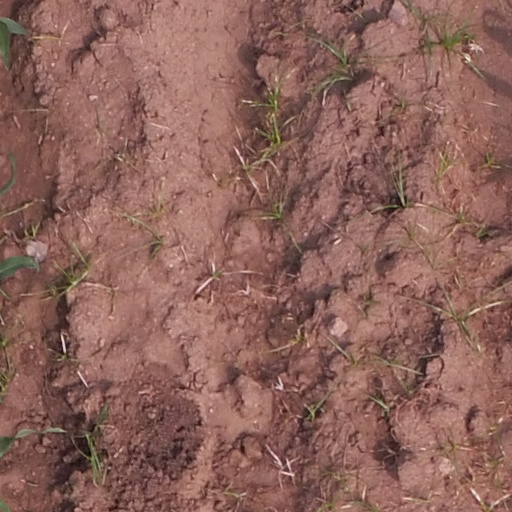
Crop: maize; corn